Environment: real
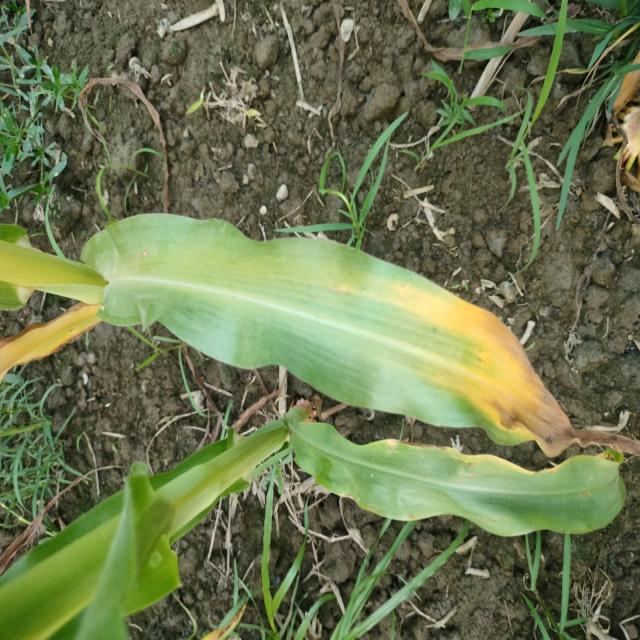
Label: nitrogen_deficiency